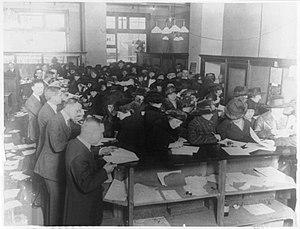
L’ère progressiste est le nom donné à une période de l’histoire des États-Unis qui va des années 1890 aux années 1920, bien qu’elle soit parfois associée de façon plus restrictive aux années de présidence de Theodore Roosevelt.